Agriculture in Cuba

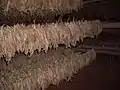
Tobacco leaves in a drying shed

Cuba has the second largest area planted with tobacco of all countries worldwide. Tobacco production in Cuba has remained about the same since the late 1990s. Cigars are a famous Cuban product worldwide and almost the whole production is exported. The center of Cuban tobacco production is the Pinar del Río Province. Tobacco is the third largest source of hard currency for Cuba. The income derived from the cigars is estimated at US$200 million. The two main varieties grown in Cuba are Corojo and Criollo. 85% of the tobacco grown in Cuba is produced by National Association of Small Farmers members. In the United States, Cuban cigars hold a special cachet, because they are banned as contraband in accordance with the United States embargo against Cuba. A number of shops catering to American tourists sell Cuban cigars in Canada.